Palms, Los Angeles

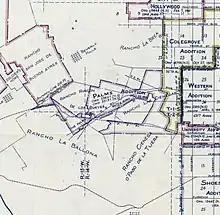
Map depicting boundaries of Palms annexation to City of Los Angeles, 1915

The residential development of a vast area west of the Los Angeles city limits brought a pressure for annexation to the city. Particularly noted was, first, the construction by L.A. of a new outfall sewer that could serve the area and, second, plans by the city engineer for a flood control project for the La Cienega region. Agitation for annexation was begun by Palms residents, but the reach was extended all the way west to the then-separate city of Sawtelle limits so that municipality could be annexed later.